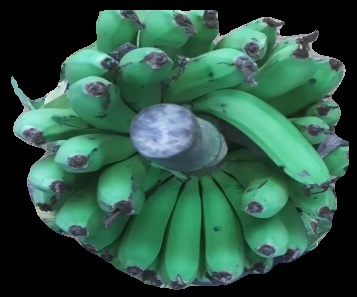
Variety: pachbale
Grade: grade2